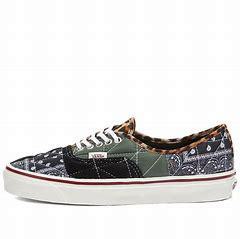
Brand: Vans
Model: UA Authentic 44 DX